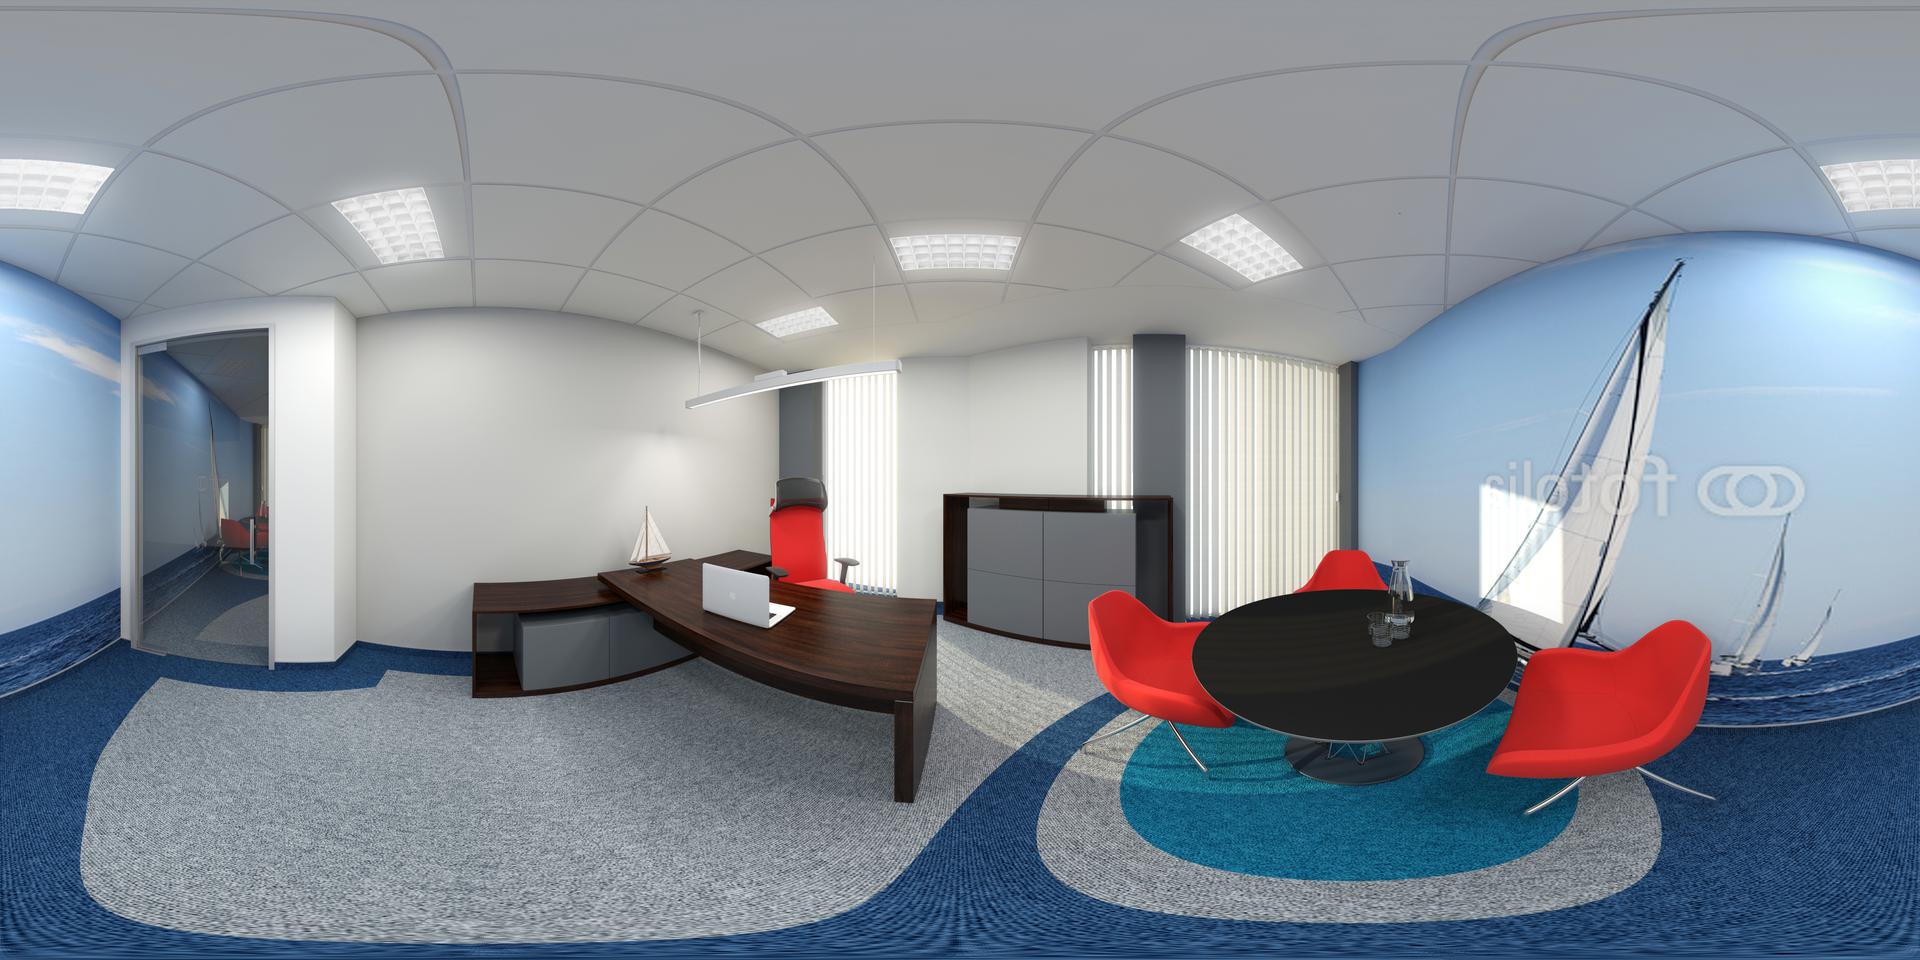
Referred object: the white laptop on the desk

Referred object: the red armchair